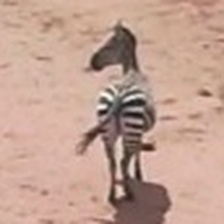
Pose orientation: back